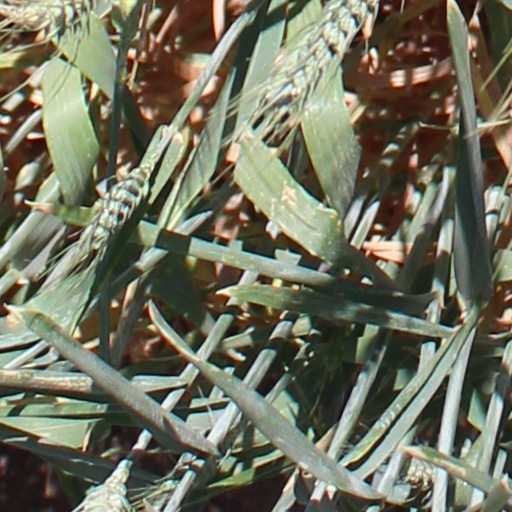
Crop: wheat